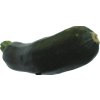
Label: dark_zucchini